The Destroyed City

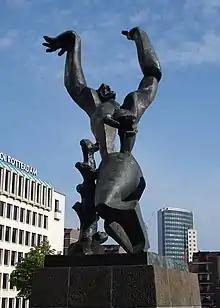
"The Destroyed City" ("De verwoeste stad") in 2007

The Destroyed City (Dutch: "De verwoeste stad") is a bronze memorial sculpture in the Dutch city of Rotterdam. It commemorates the German bombing of Rotterdam on 14 May 1940, which destroyed the medieval centre of the city. Unveiled in 1953, it was designated as a Dutch national monument (Rijksmonument) in 2010. It is the largest sculpture by the Russian-born French sculptor Ossip Zadkine, his best known work, and the best known sculpture in Rotterdam.